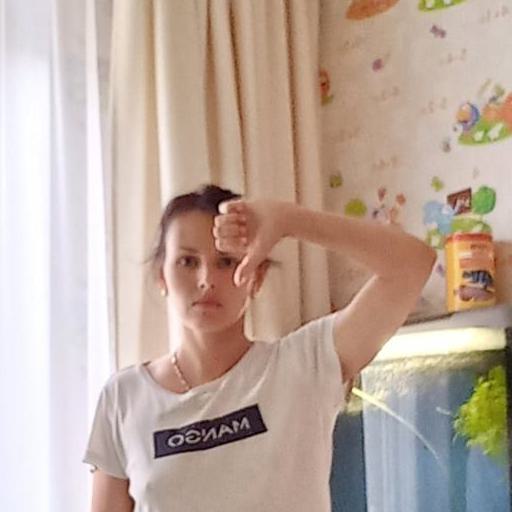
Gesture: dislike